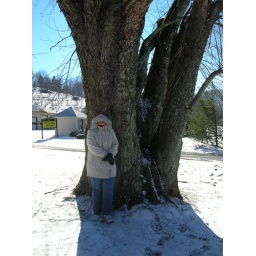
The old tree in the yard where the cousins used to play house